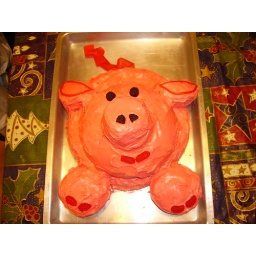
Everyone should have one pig cake in a lifetime.